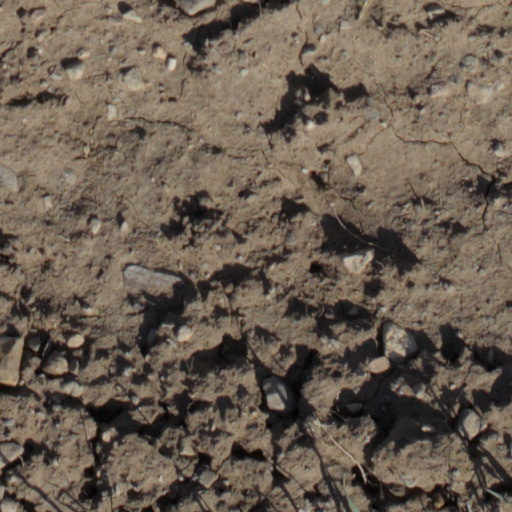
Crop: wheat